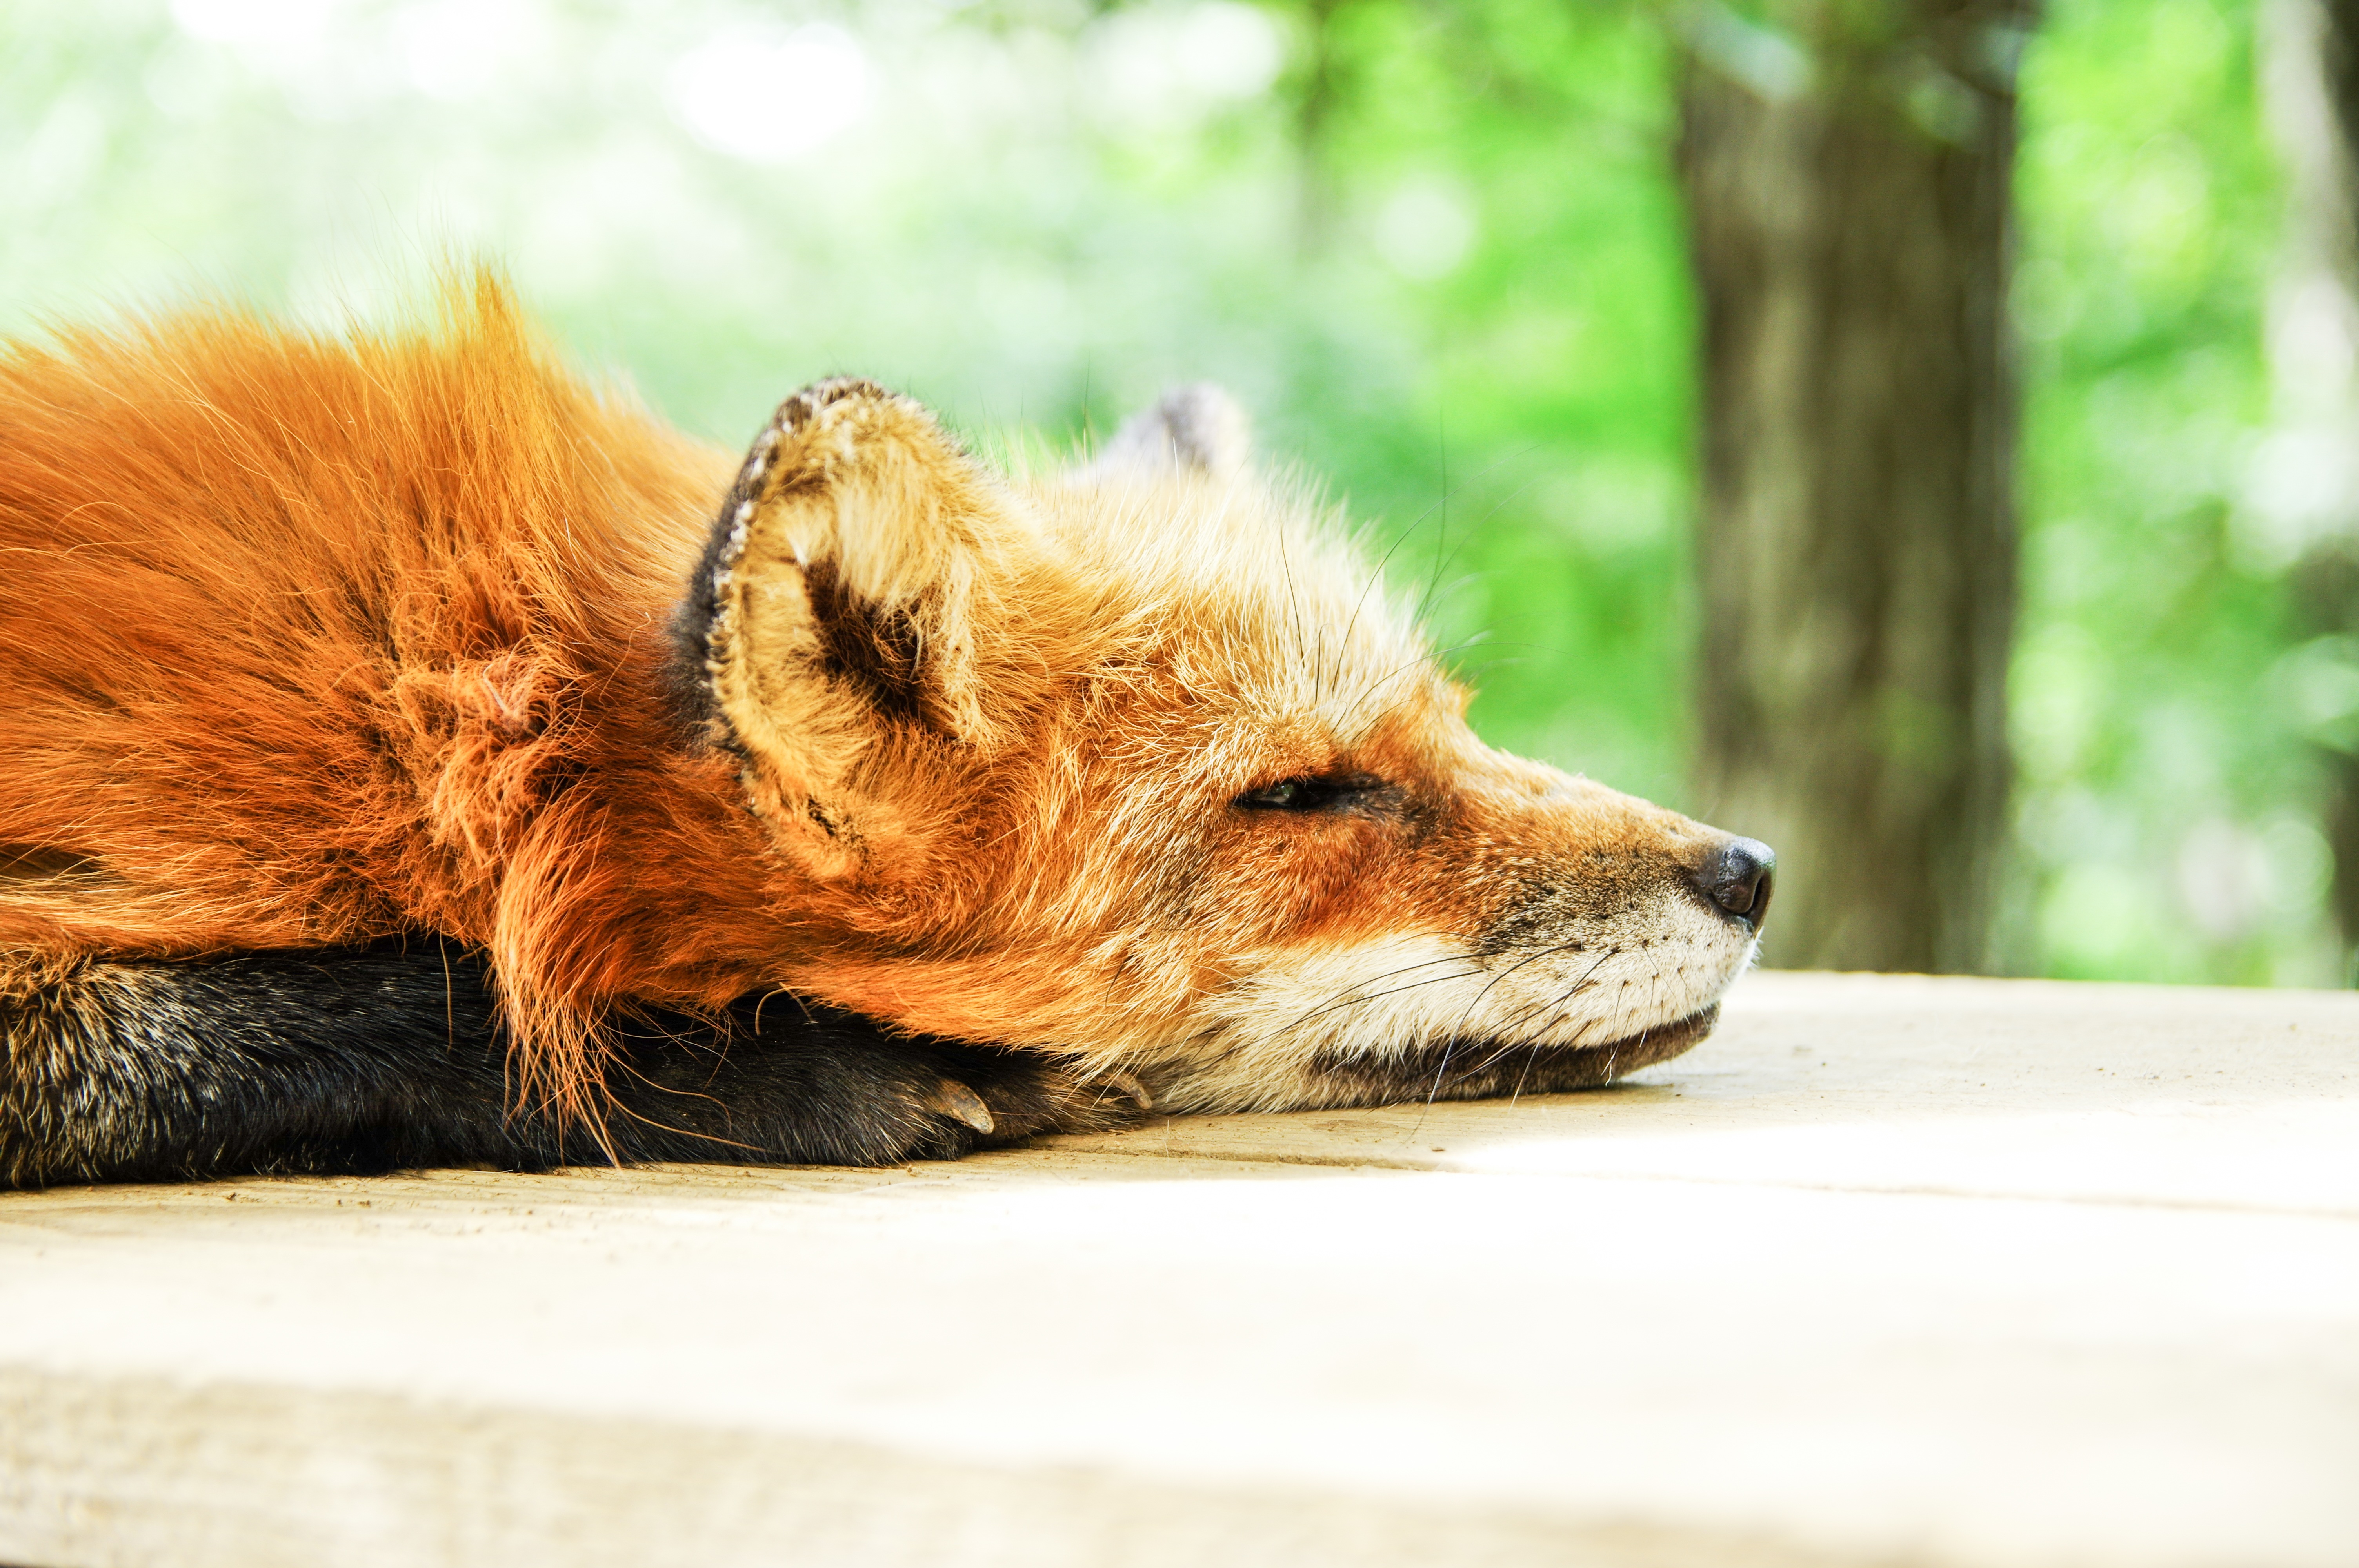
animal, cute, wildlife, sleeping, mammal, fox, fauna, red fox, sleep, vertebrate, dog like mammal, dog breed group